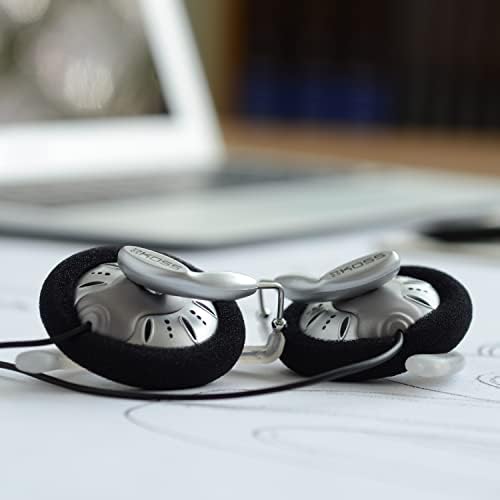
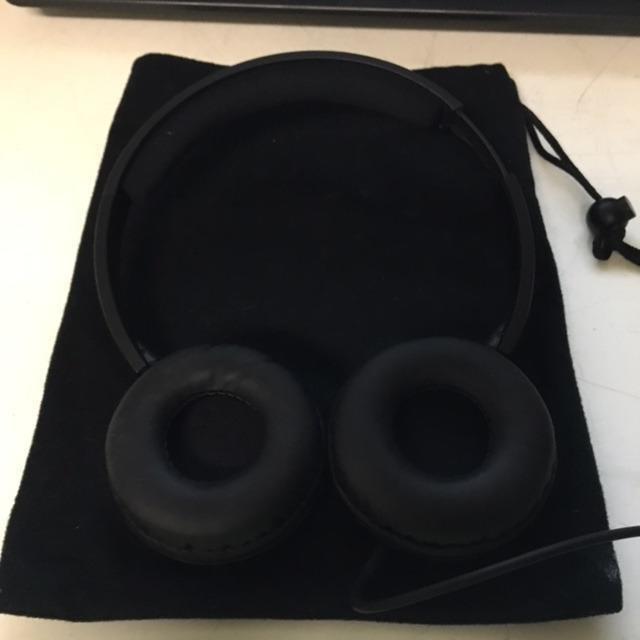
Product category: headphones
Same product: no